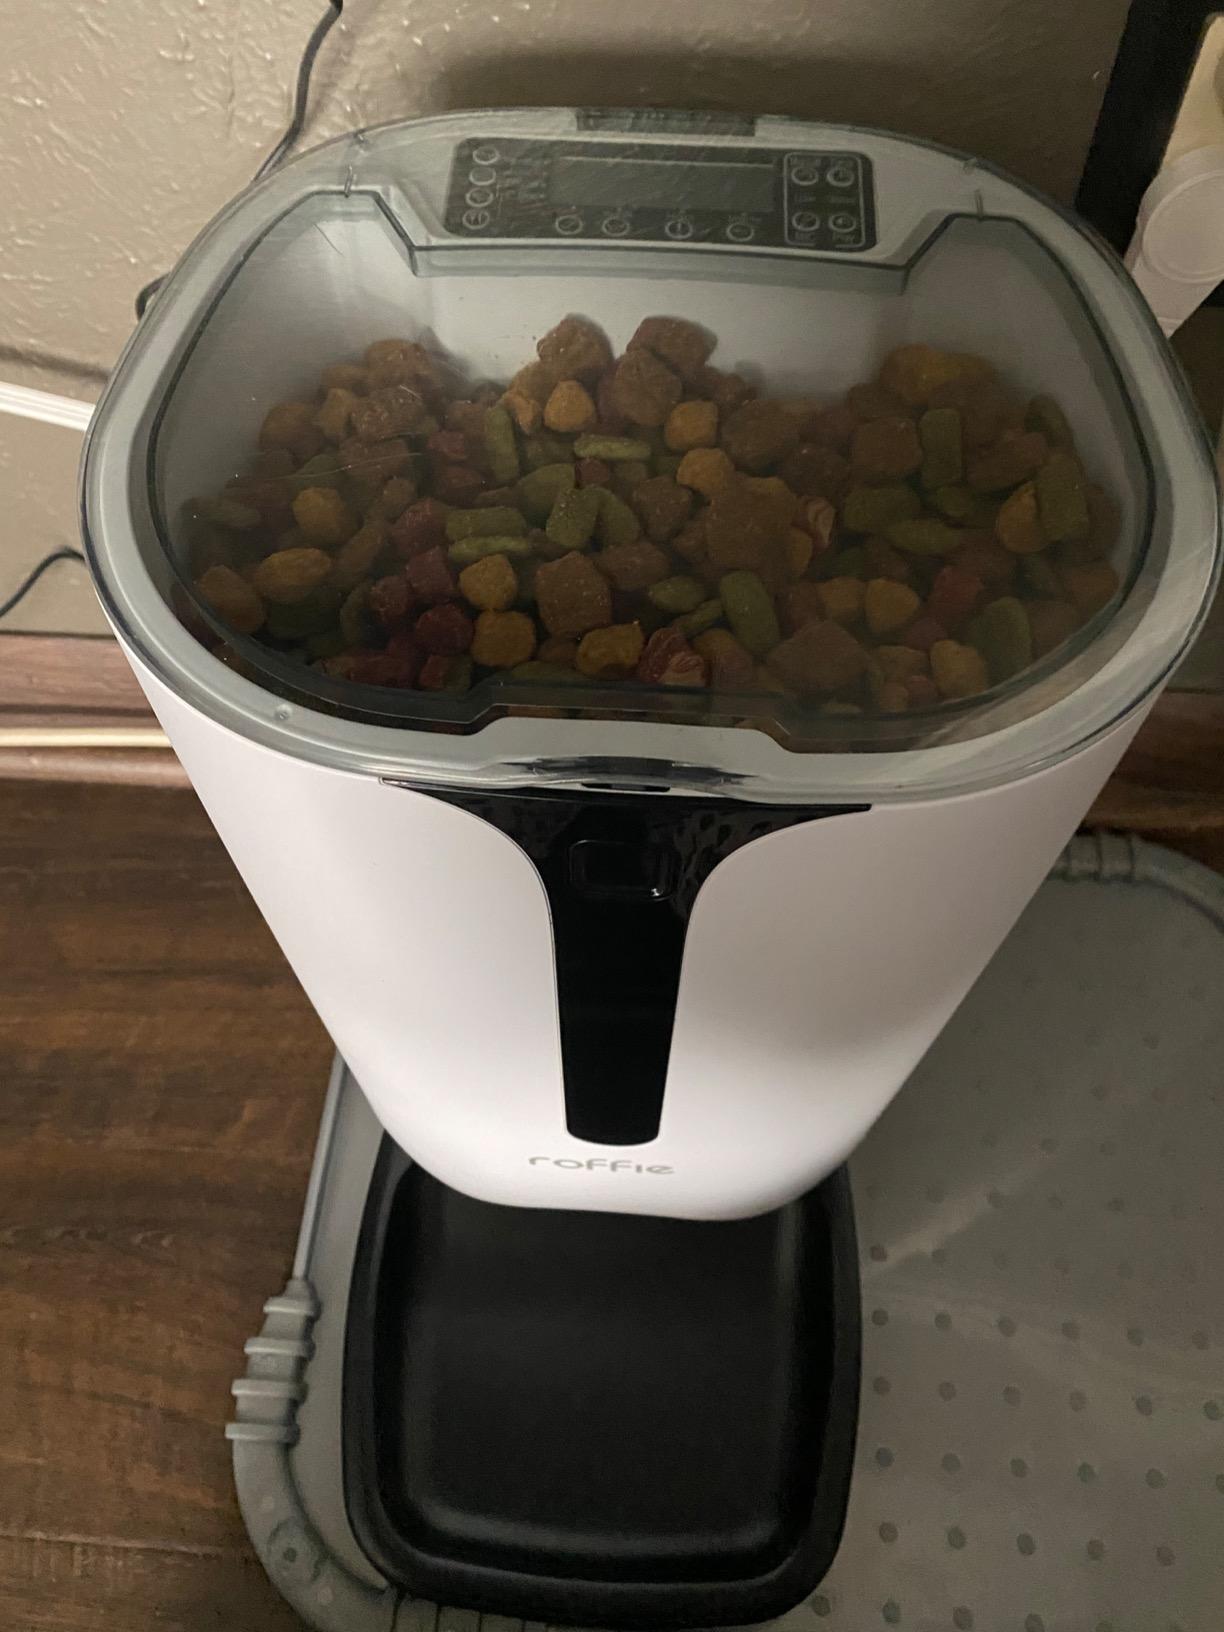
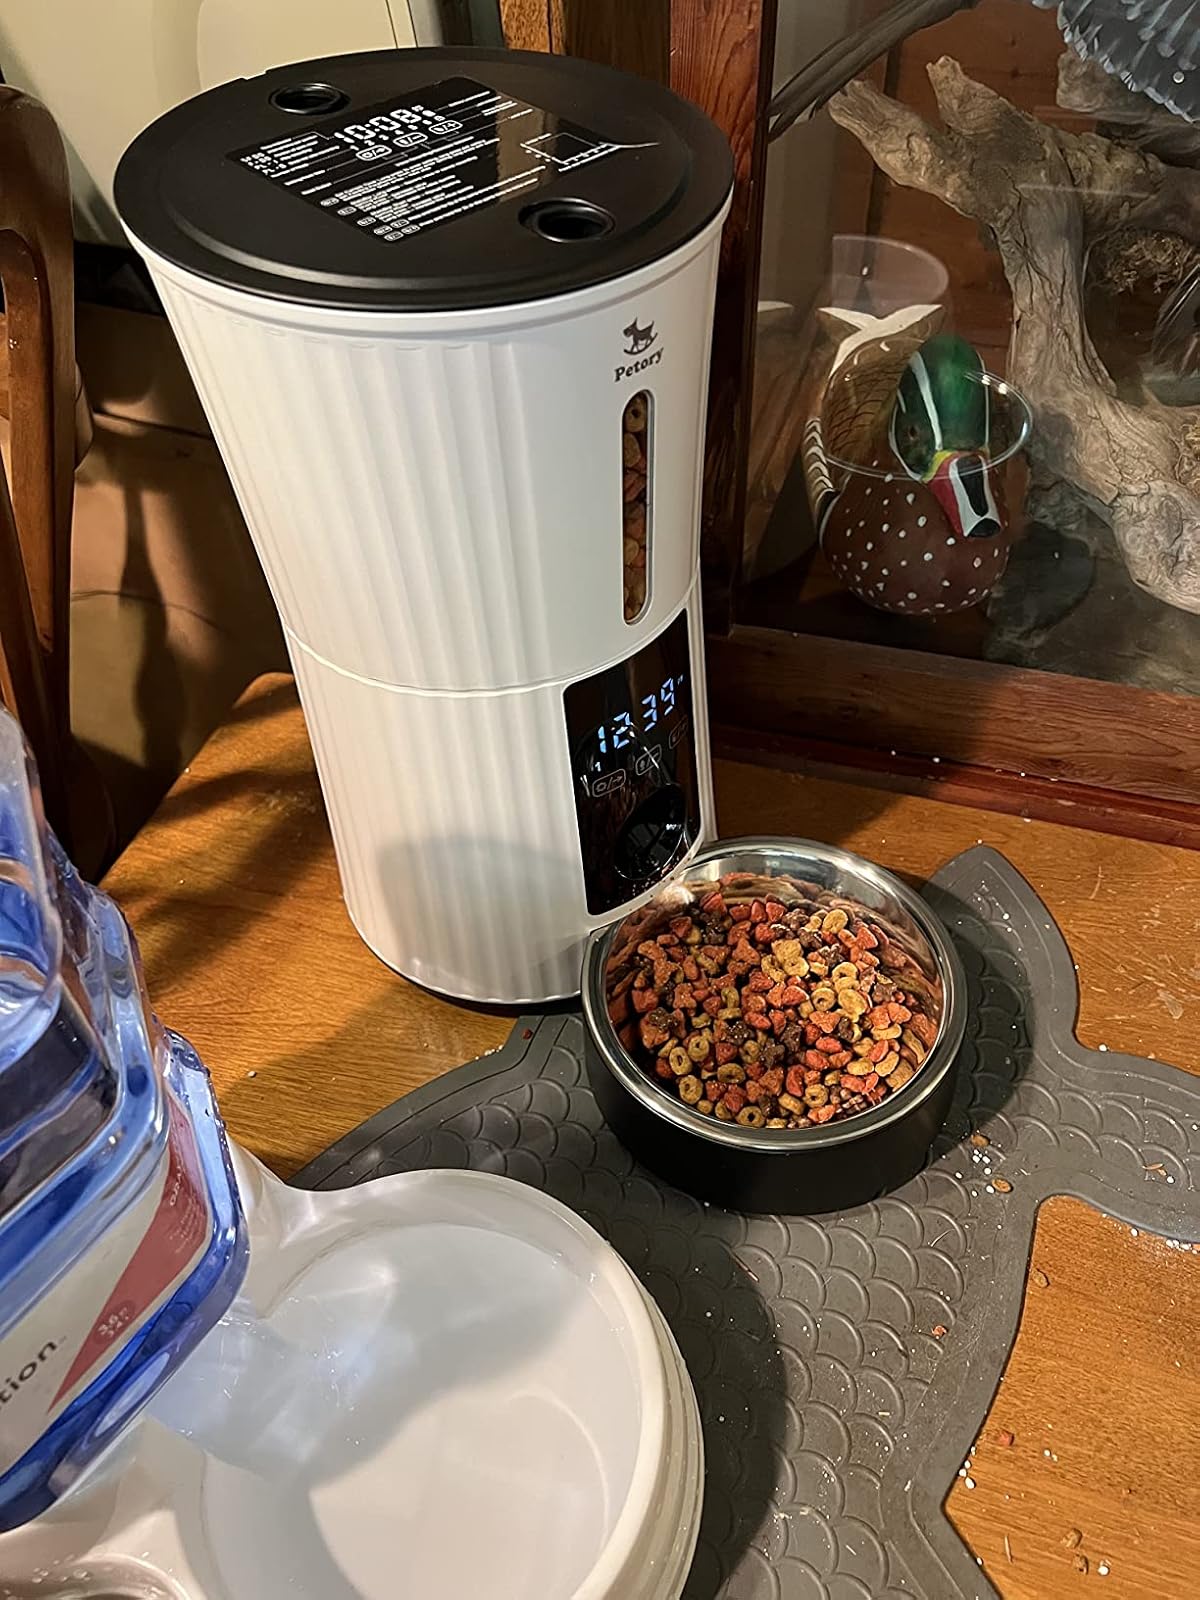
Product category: items_feeder
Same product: no